Beachcombing

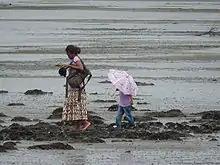
Beachcombing in Suva, Fiji

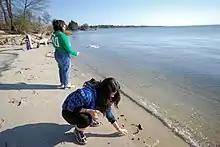
Beachcombing at Belle Isle State Park in Virginia, United States

Beachcombing is an activity that consists of an individual "combing" (or searching) the beach and the intertidal zone, looking for things of value, interest or utility. A beachcomber is a person who participates in the activity of beachcombing.